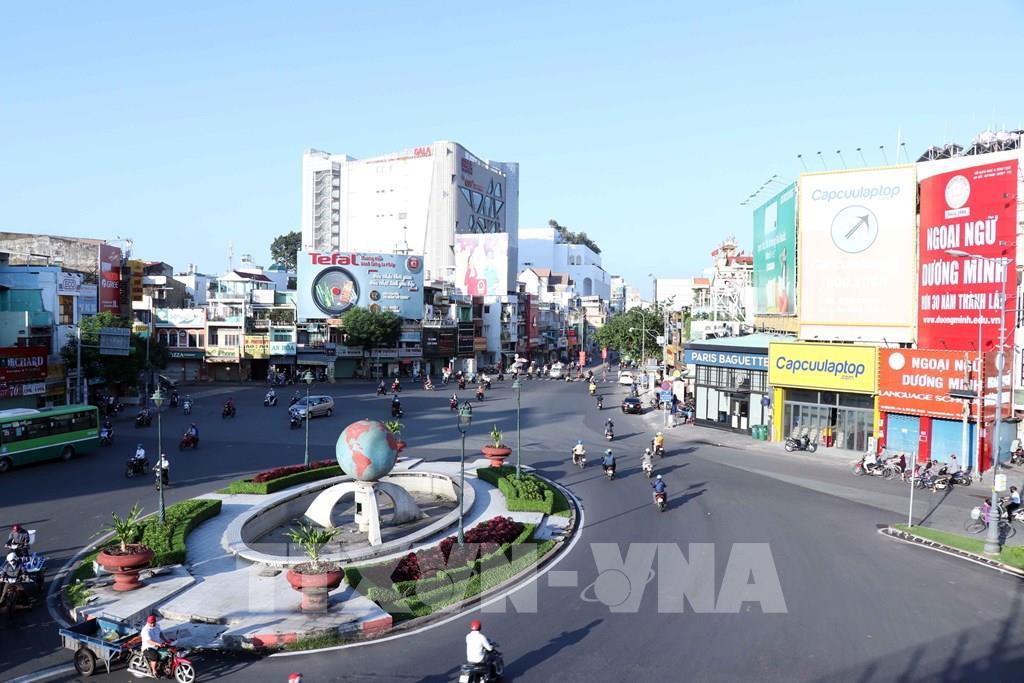
có một cái vòng xuyến xuất hiện ở trên con đường